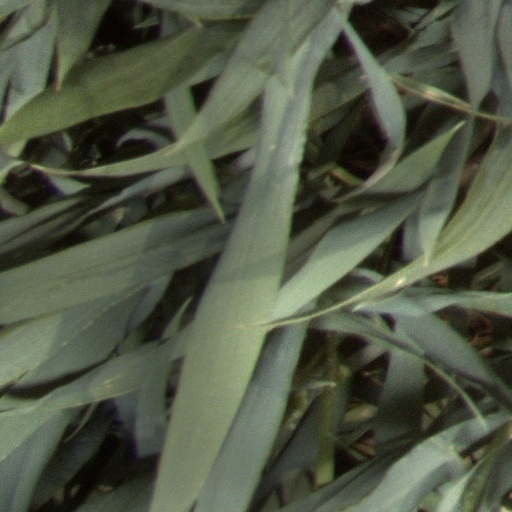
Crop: wheat